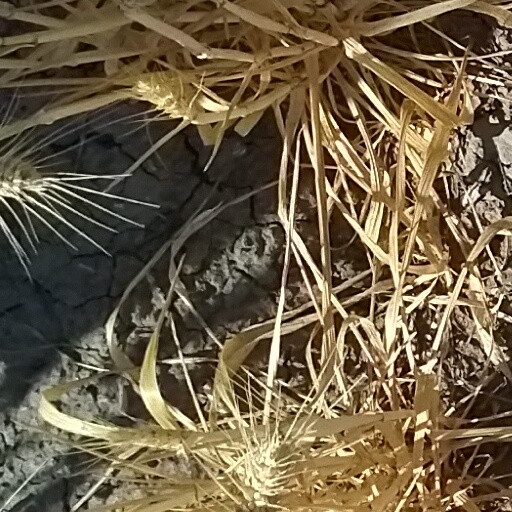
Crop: wheat